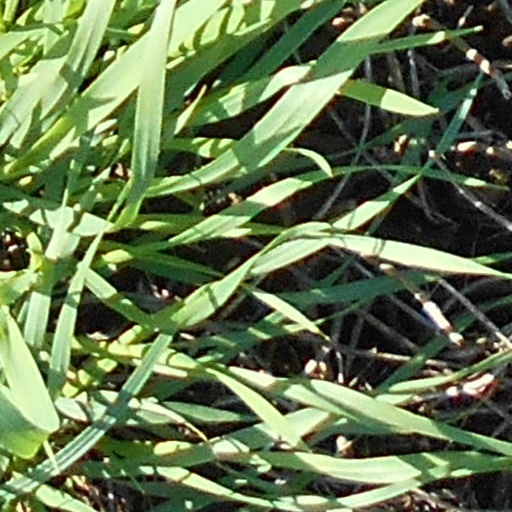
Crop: wheat